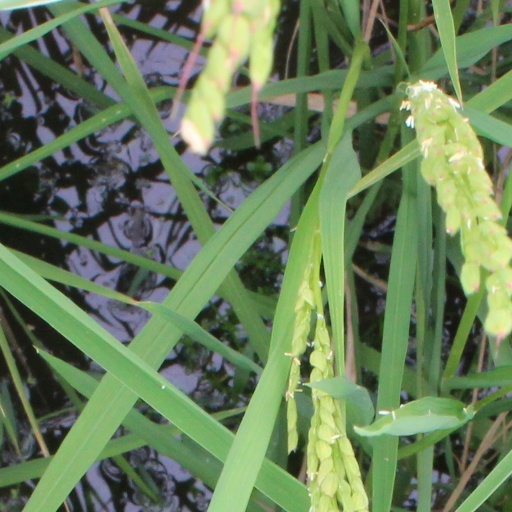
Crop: rice